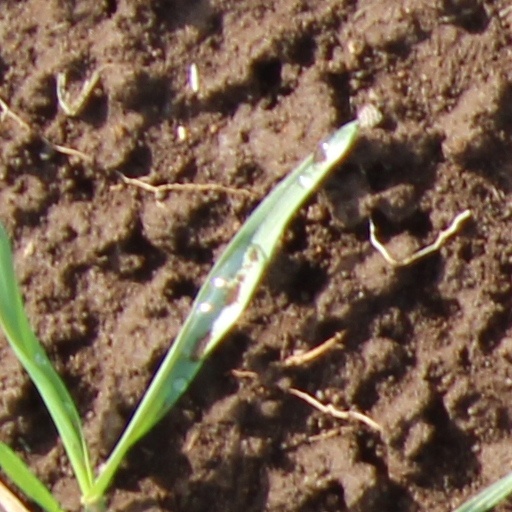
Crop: wheat